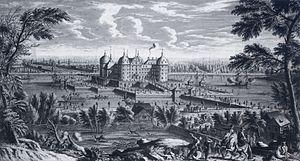
Le château de Moritzburg est l'un des châteaux les plus imposants de Saxe. Il se trouve à Moritzburg, près de Dresde et a été construit par le roi Auguste le Fort. Le château possède quatre tours rondes et est situé sur une île symétrique au milieu d'un lac artificiel. Il porte le nom du duc Moritz de Saxe, qui possédait un pavillon de chasse construit à cet endroit entre 1542 et 1546. Les forêts et lacs entourant le château constituaient un lieu de chasse privilégié pour les princes électeurs et rois de Saxe.
Johann Caspar Ulinger, né le 1ᵉʳ avril 1703 ou le 27 avril 1704 à Herrliberg et mort le 17 juin 1768 à Zurich, est un dessinateur, aquafortiste et graveur sur cuivre suisse.